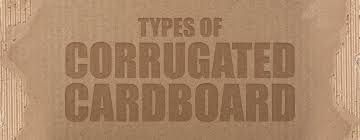
Label: cardboard